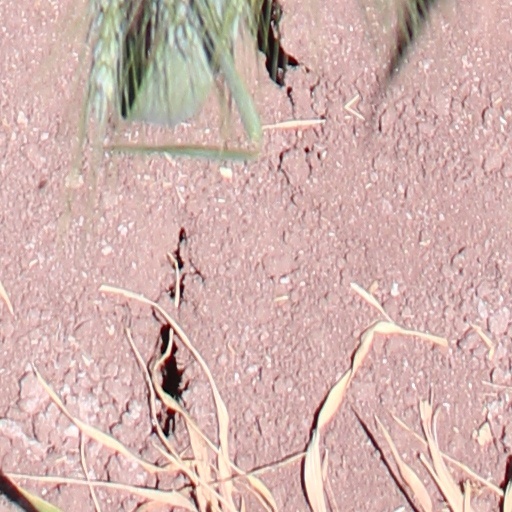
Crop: wheat